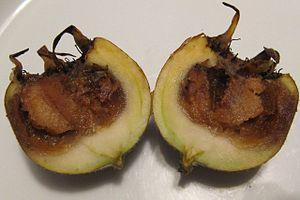
Un piridion, appelé aussi péridium ou péridion, est un fruit complexe, constitué par le réceptacle floral devenu charnu, soudé à l'ovaire. C'est une structure que l'on retrouve quand la fleur possède un ovaire infère adhérent au réceptacle, comme chez la pomme, la nèfle ou la poire.
La nèfle est le fruit du Néflier commun, un arbre fruitier des pays froids. Ce fruit d'hiver, brun à cinq gros pépins, est consommé après les premières gelées d'automne, une fois blet.